Eugenio Méndez Docurro

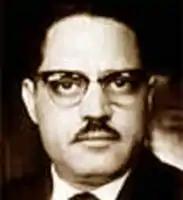

Eugenio Méndez Docurro (April 17, 1923 – August 23, 2015) was a Mexican engineer and politician. He served as the Secretary of Communications and Transportation from 1970 to 1976 during the administration of former President Luis Echeverría. He also served as the director of the Instituto Politécnico Nacional (IPN) from 1959 until 1962, as well as the first director of the Consejo Nacional de Ciencia y Tecnología (CONACYT) upon its creation on December 29, 1970.